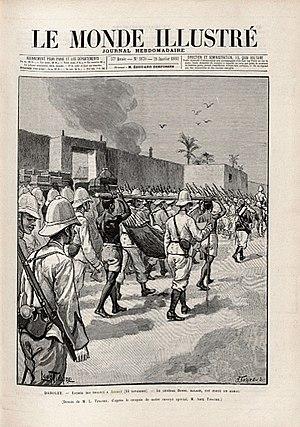
""Dahomey
1892 est une année bissextile commençant un vendredi.